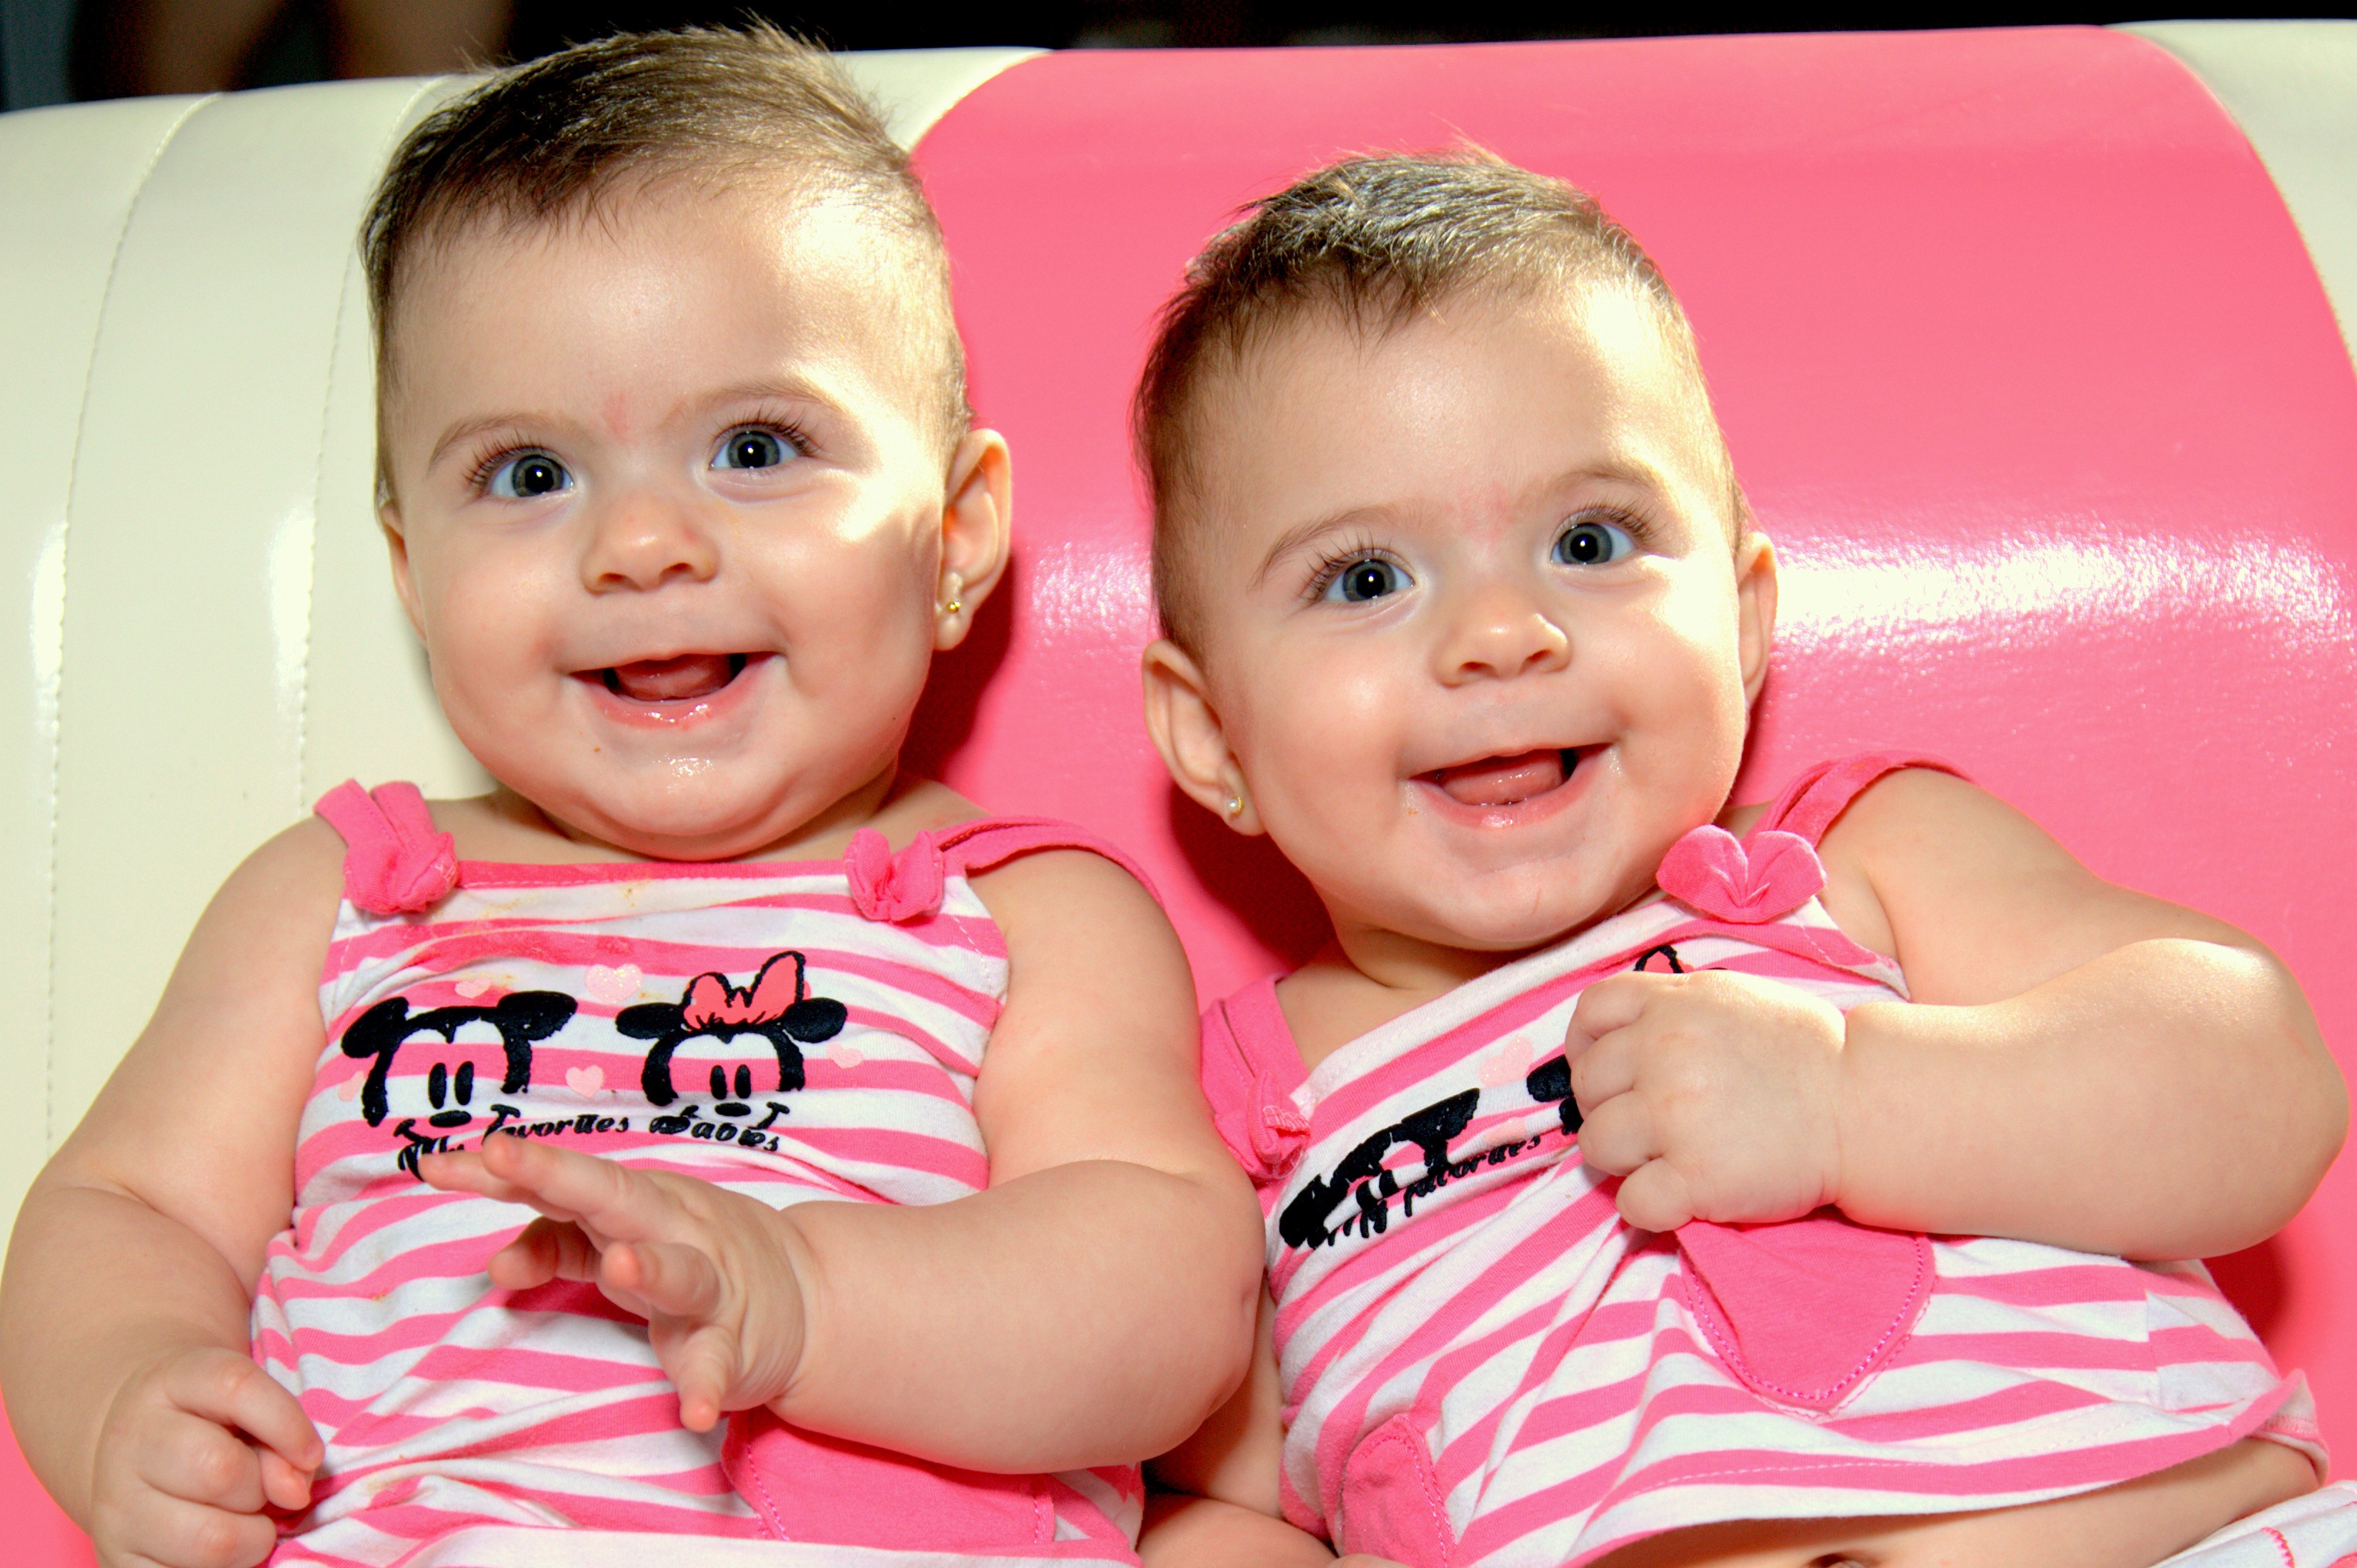
person, people, play, child, pink, baby, facial expression, smile, infant, toddler, skin, organ, twins